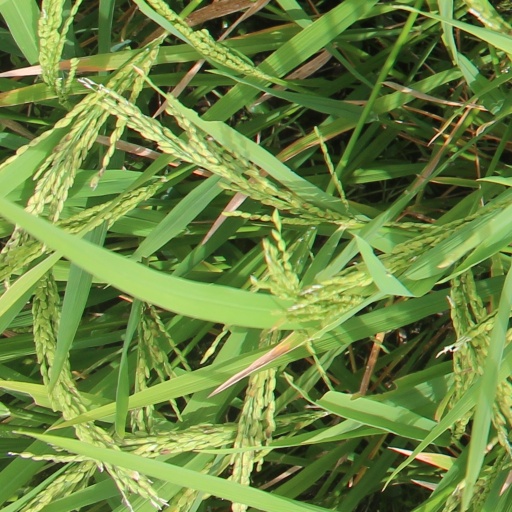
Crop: rice